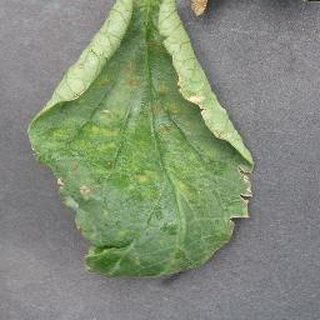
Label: tomato_late_blight